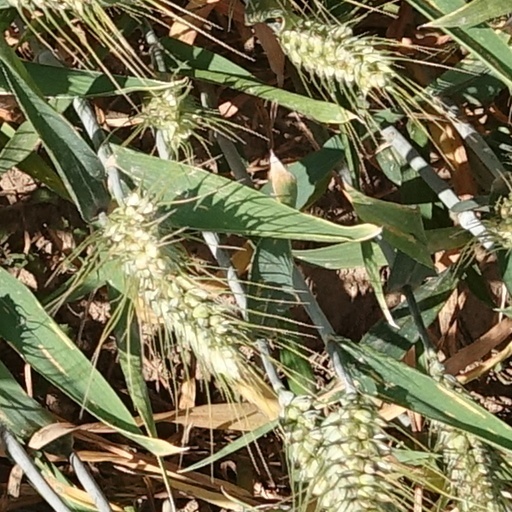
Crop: wheat